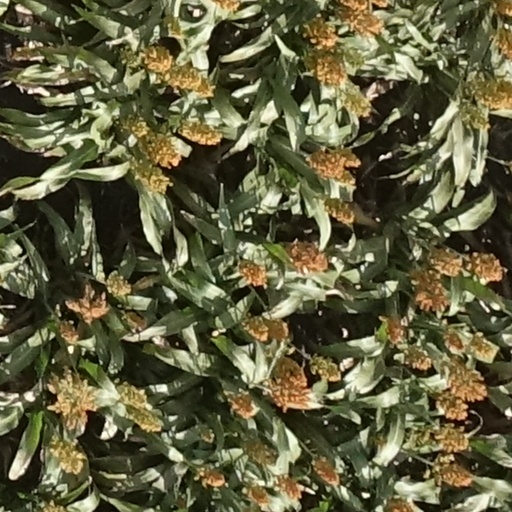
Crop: sorghum